Comfort (fabric softener)

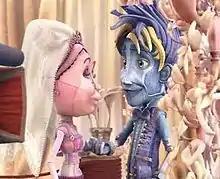
Andy (right) when married with his wife, Lily. (Comfort Vietnam, 2007)

The Clothworld campaign has travelled the world, running across Europe, Latin America, the Middle East and has recently launched in Asia. As the campaign has spread globally, the Clothworld characters are becoming popular in their own right with the Lisa and Darren character dolls selling on EBay as collectors' items. In Asia, the campaign is slightly different. Darren has been transformed into a popstar named Andy. The character Andy now has his own real world record and fan base. As of 2012, the Comfort television commercials and advertising campaign features the happy-go-lucky Cloth family (Comfy family in South Africa and Vietnam), consists of Andy the Fresh Father, Daisy the Fragrant Mother (appears with green bob hair and green dress), their daughter Lisa (also known as Lizzy in Spain and Latin America and Ly in Vietnam), and their twin sons Billy and Benny.